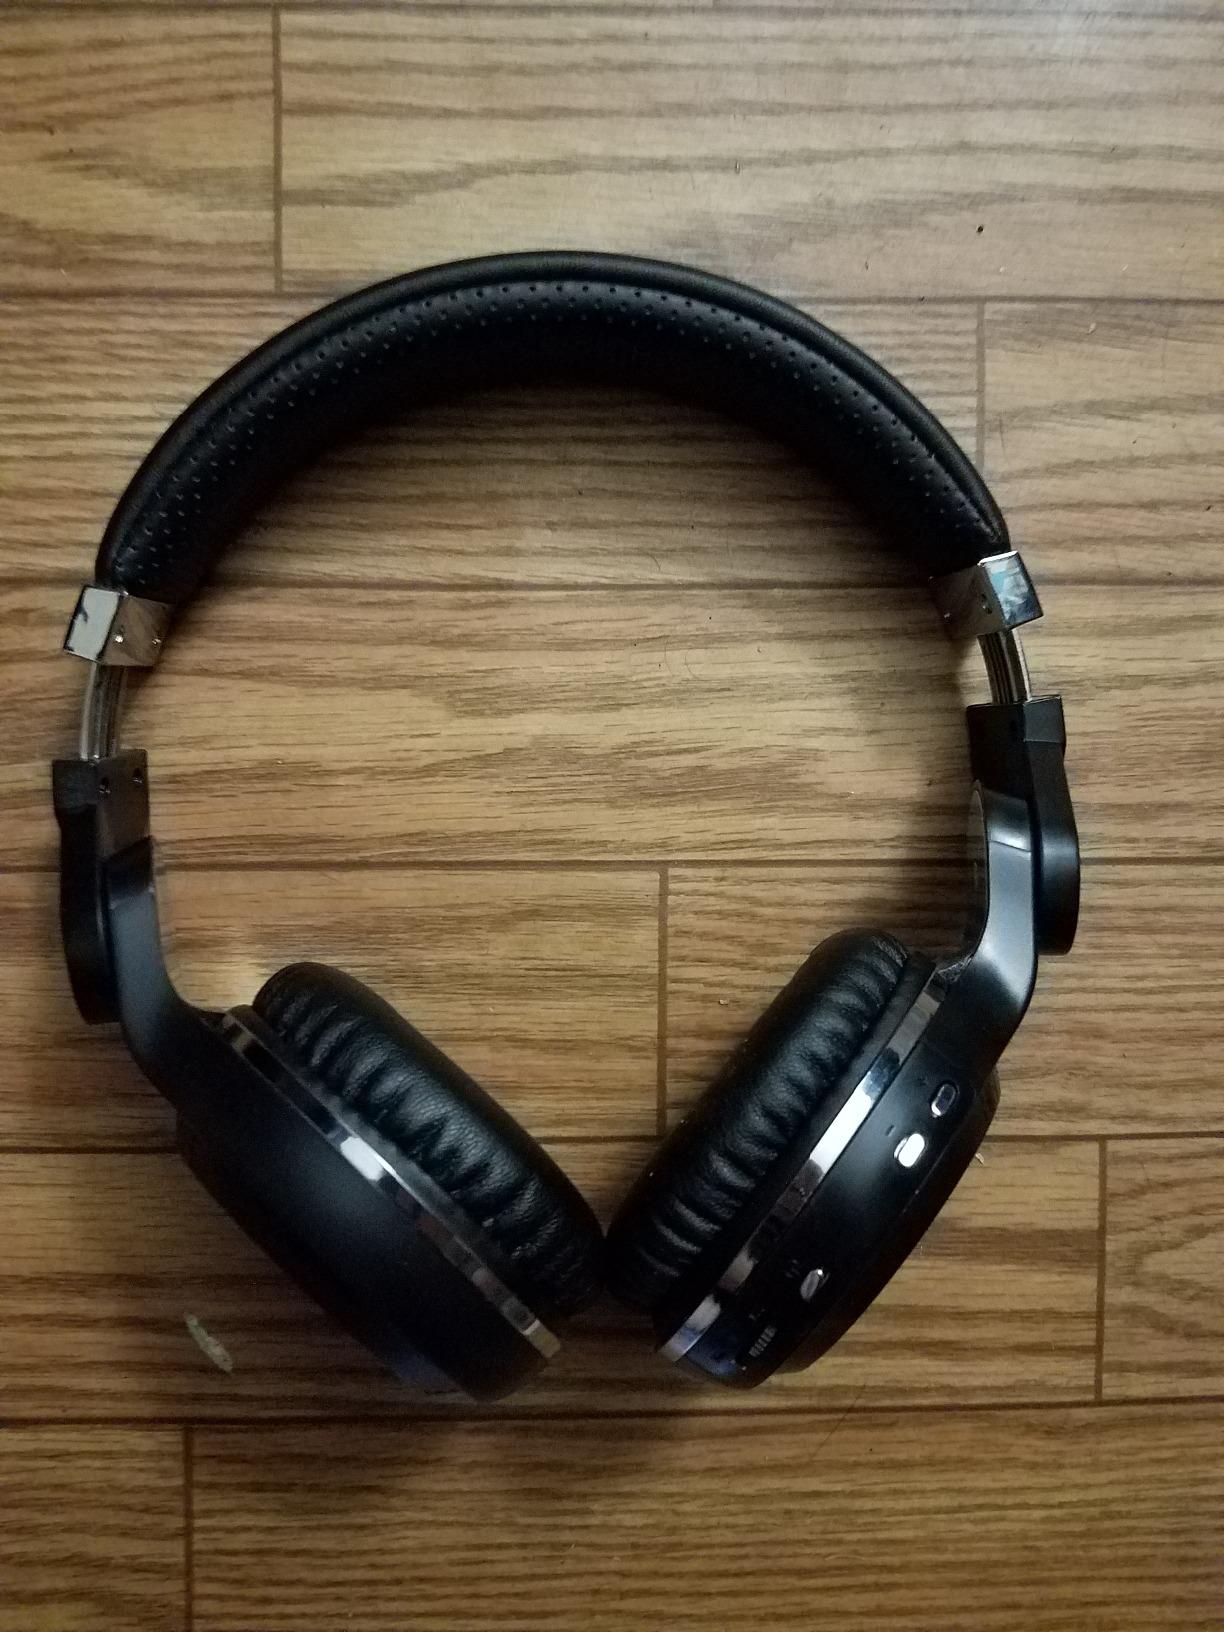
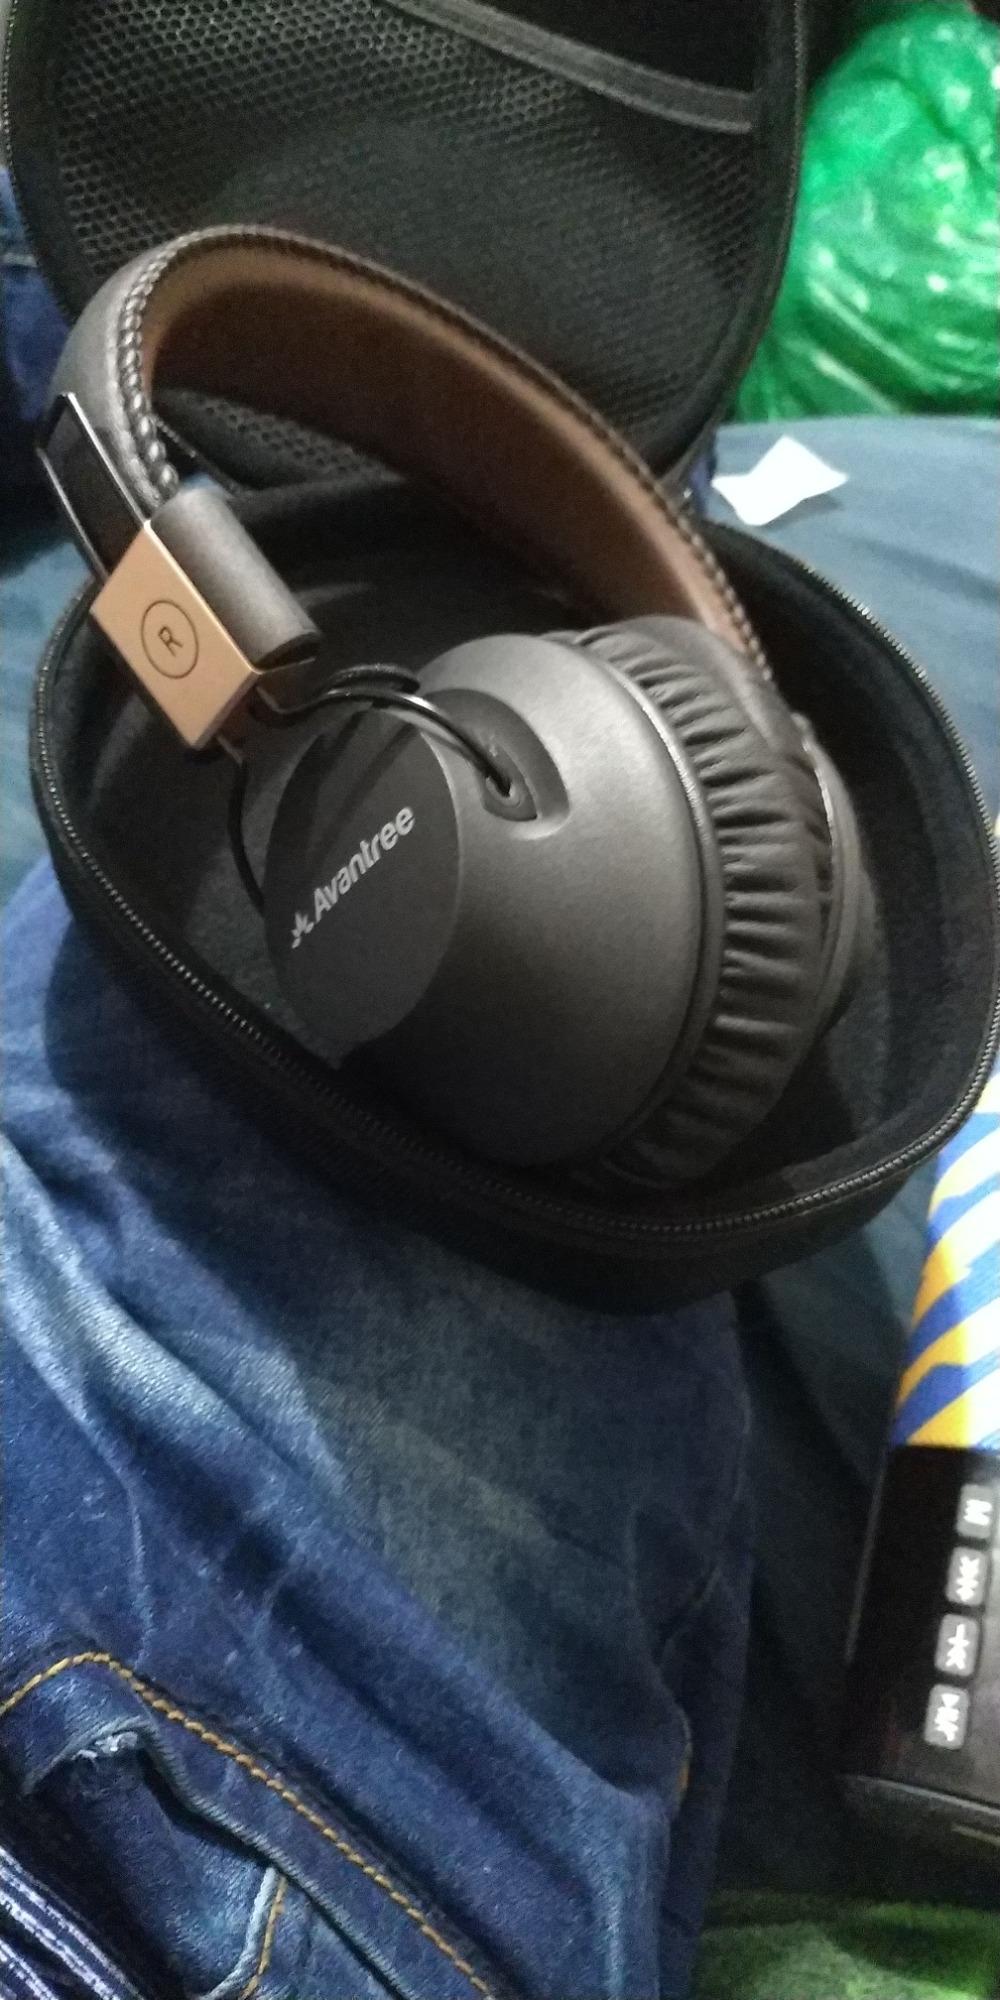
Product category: headphones
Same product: no